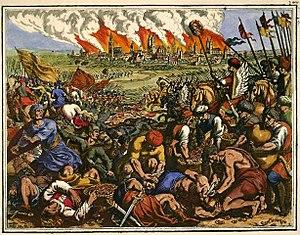
La bataille de Legnica s’est déroulée en 1241 à Legnica, à proximité de la ville de Legnica et a opposé les envahisseurs mongols aux Polonais commandés par Henri II le Pieux, renforcés par de nombreux chevaliers européens accourus pour défendre l’Europe contre les infidèles, et par des paysans et des mineurs. Elle clôt la première vague d'invasion de la Pologne par les Mongols.